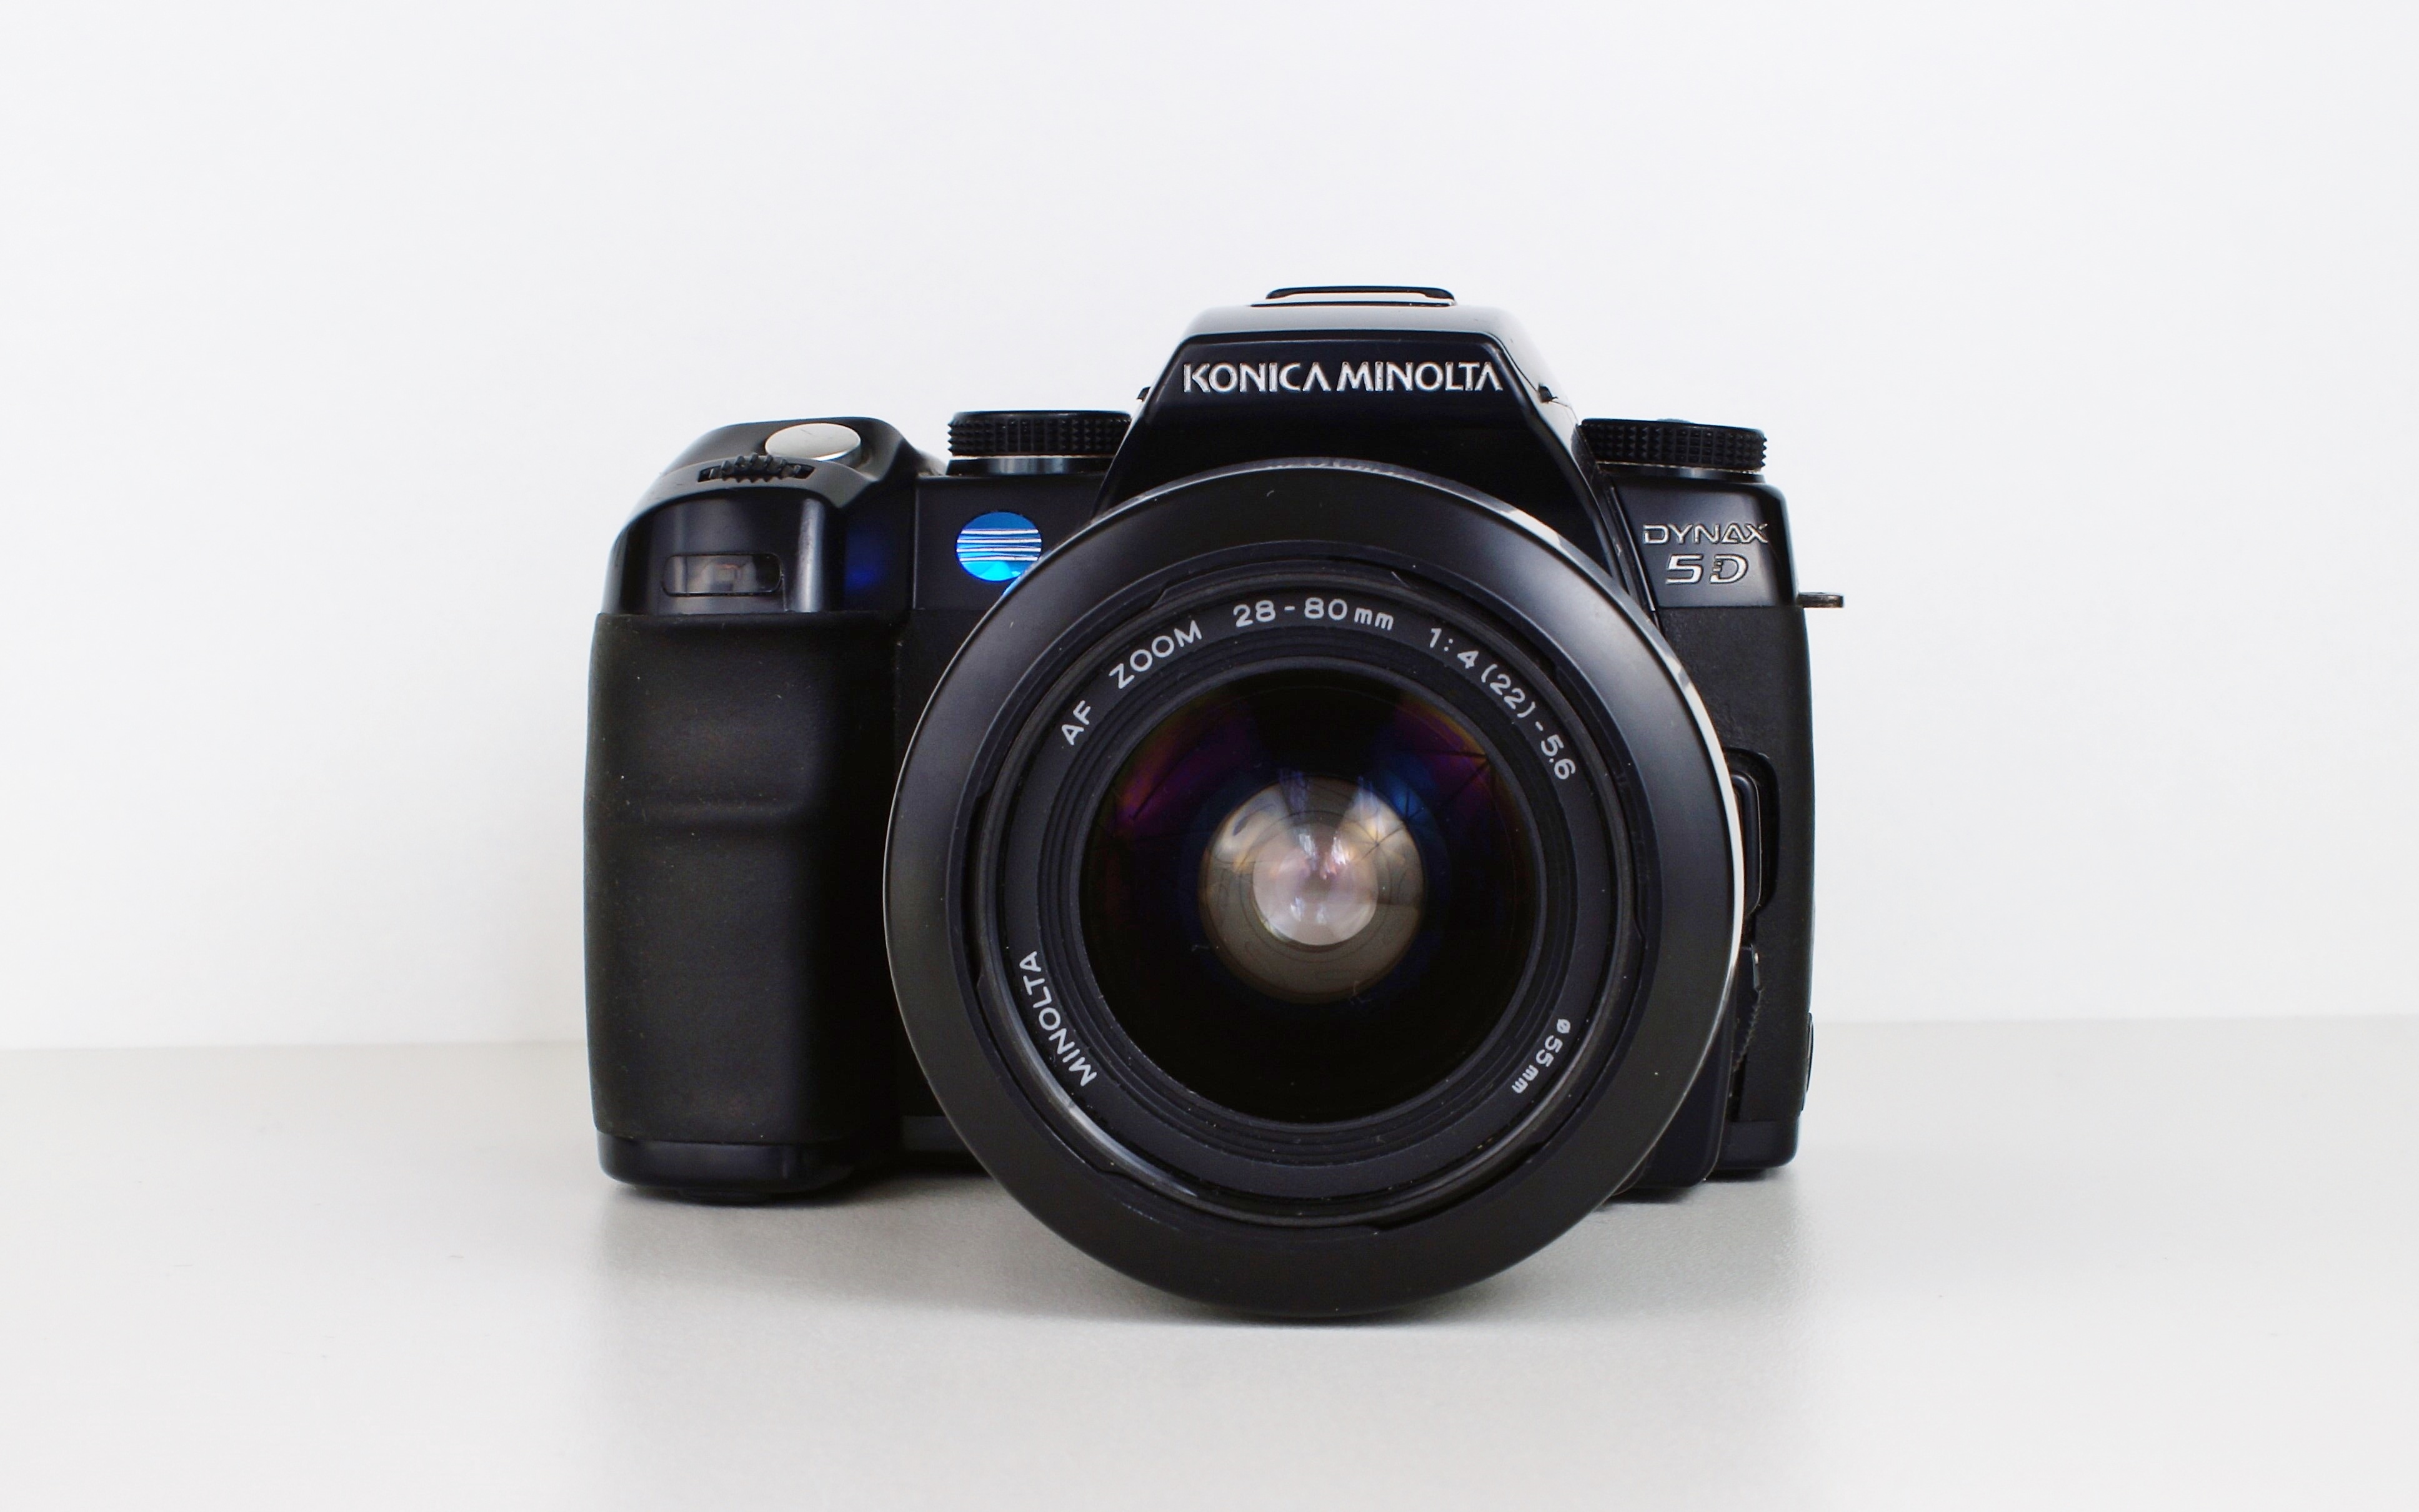
camera, photography, old, photo, old camera, reflex camera, font, digital camera, konica, digital, photograph, camera lens, minolta, photo camera, flash light, digital slr, single lens reflex camera, cameras optics, mirrorless interchangeable lens camera, dynax 5 d